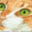
Label: cat